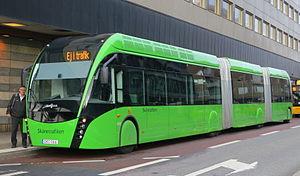
Le Van Hool ExquiCity est un modèle de trolleybus ou d'autobus hybride, conçu et fabriqué par Van Hool depuis 2011. Il est destiné principalement au marché des lignes BHNS.